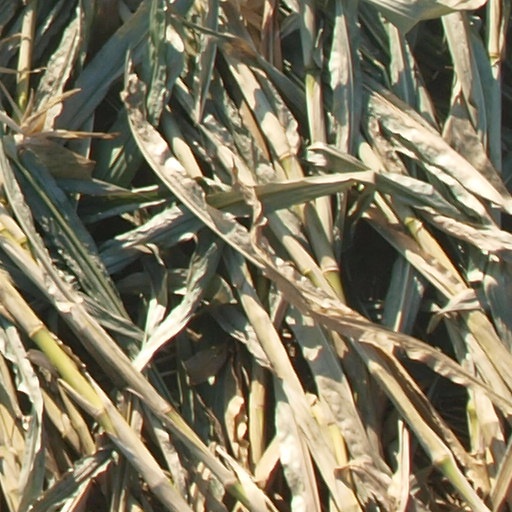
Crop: maize; corn